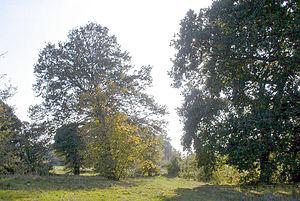
Morden Park est un parc public de 50 hectares et un site d'importance d'arrondissement pour la conservation de la nature, de Grade 1, dans le quartier de Morden Park dans le Borough londonien de Merton. Une superficie de 28 hectares est également une réserve naturelle locale. Il appartient et est géré par le Conseil de Merton. Le site inclut le monticule du parc de Morden, un monument protégé, et le ruisseau Pyl qui traverse le parc.